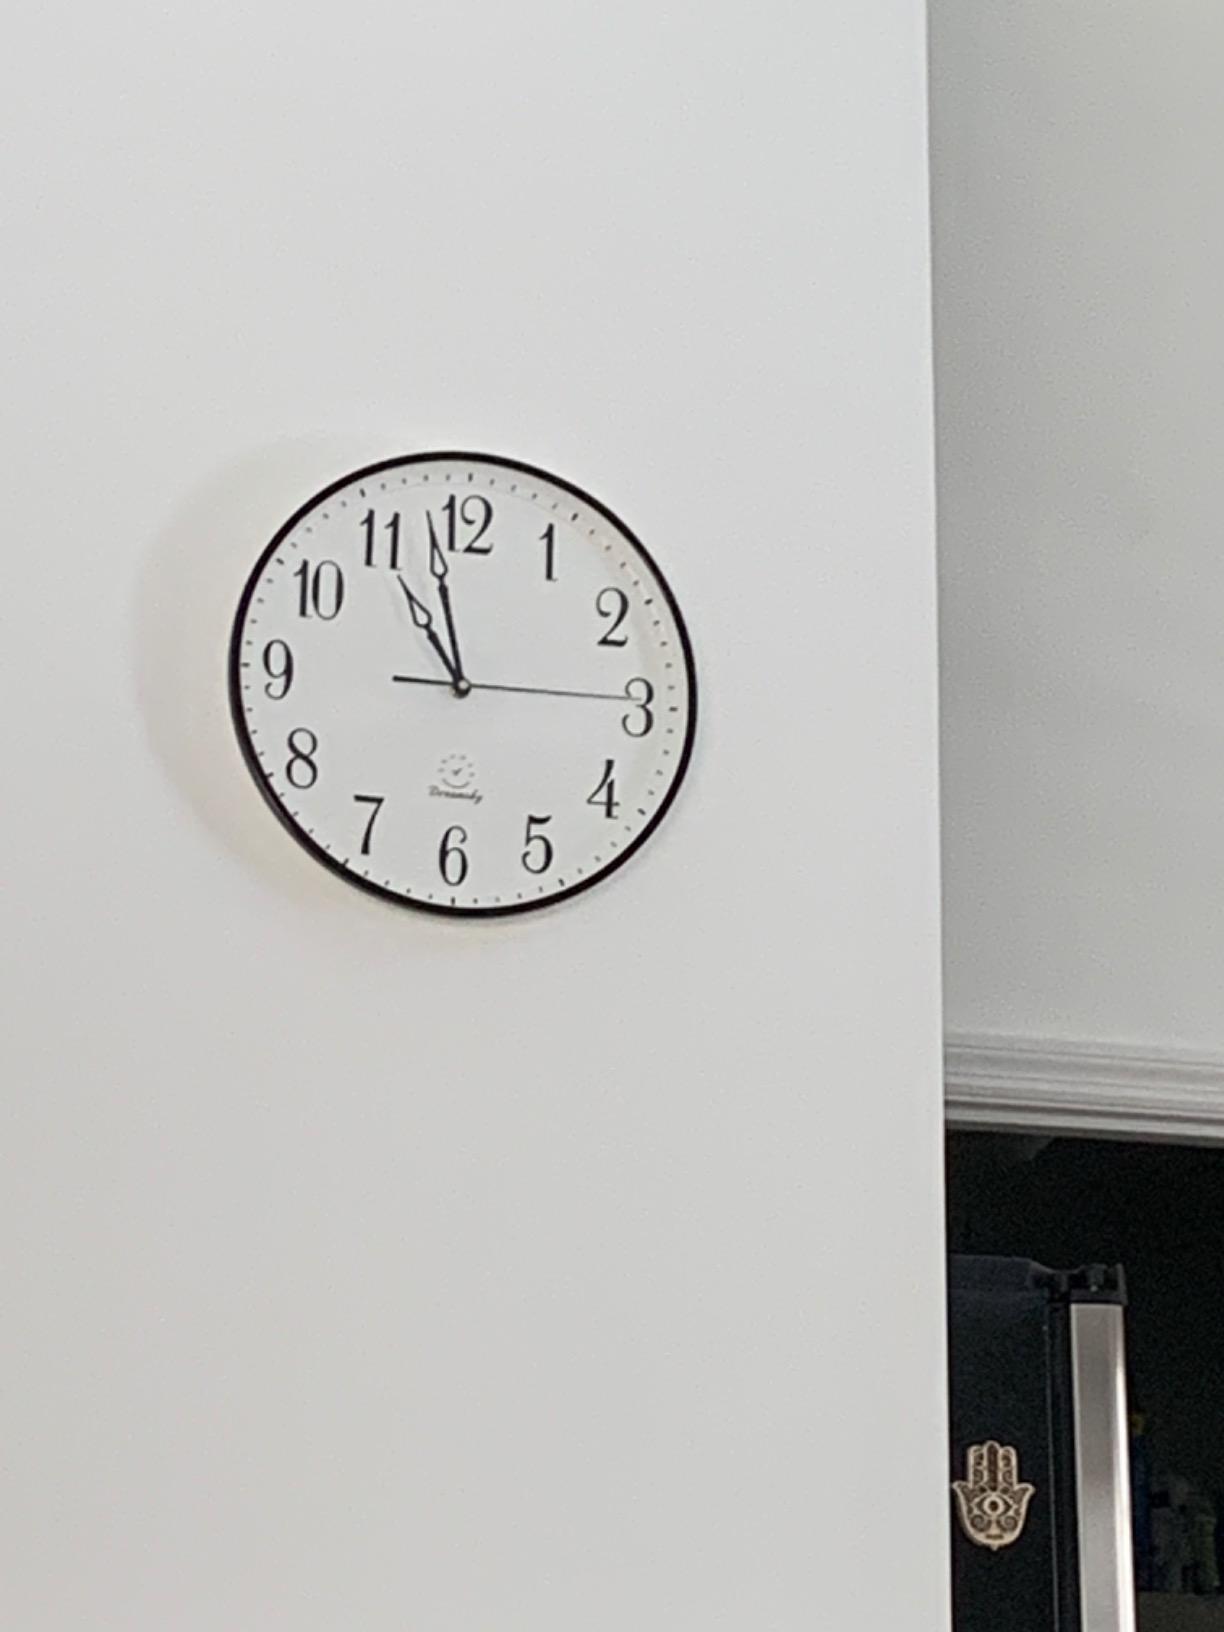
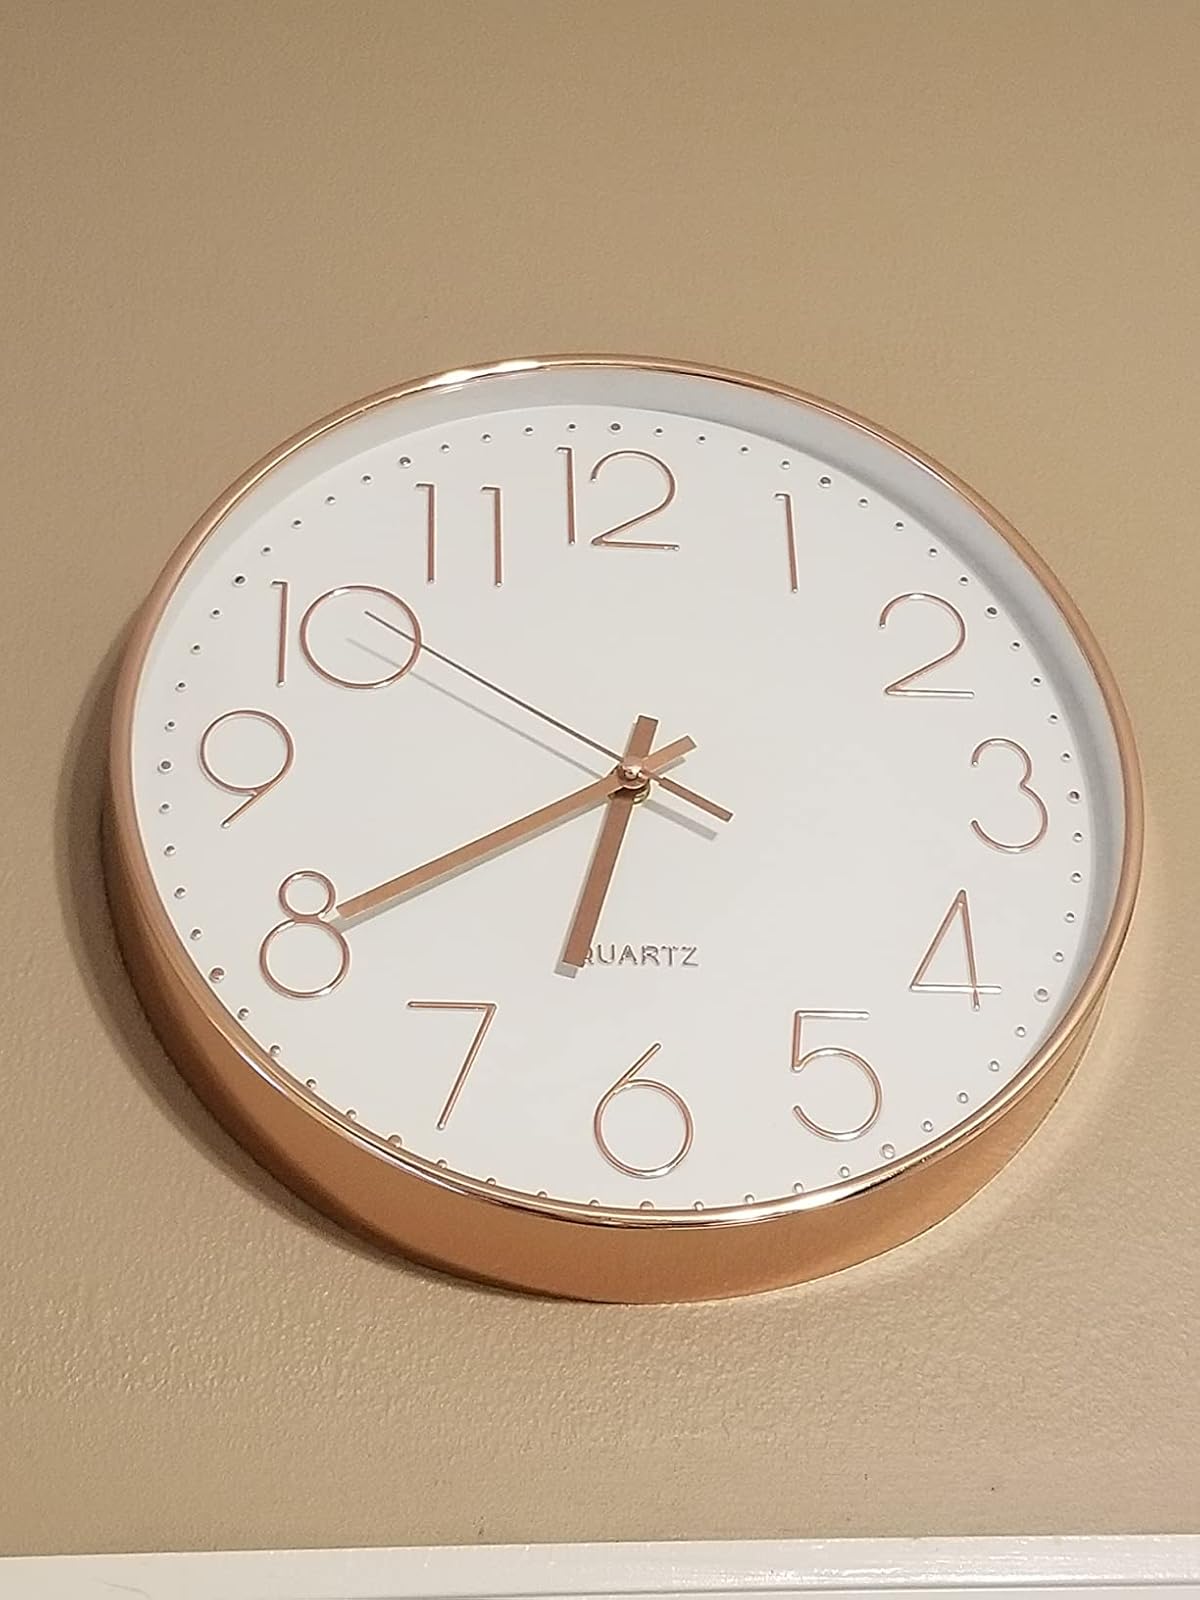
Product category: clock
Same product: no